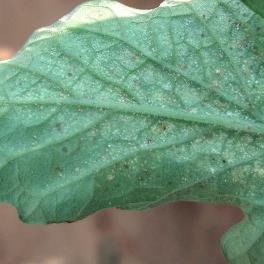
Crop: Tomato
Condition: mite-d